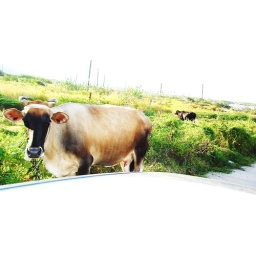
this cow is tied to a chain, standing in the middle of the road!